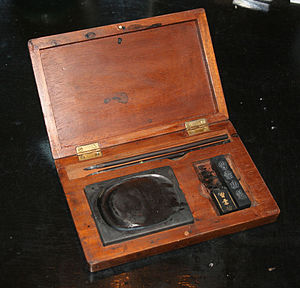
Tusch / Kinesisk tusch
Tuschskrivesæt
Tusch skrive-/tegnesæt
Tusch er en væske, som indeholder forskellige pigmenter, som gør det muligt at farve en overflade ved skrivning eller tegning. Blæk påføres normalt med en pen eller en pensel. Tusch består oprindelig af et fast pigment, vand og et bindemiddel. Dette tusch er identisk med den tidligste form for blæk.